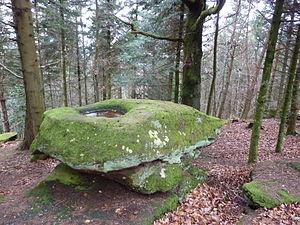
Pierre des druides (pierre avec cupule) sur le Wuestenberg près du village de Reinhardsmunster, Bas-Rhin, France
Reinhardsmunster est une commune française située dans le département du Bas-Rhin, en région Grand Est.
Cet article présente la liste des sites mégalithiques du Bas-Rhin, en France.